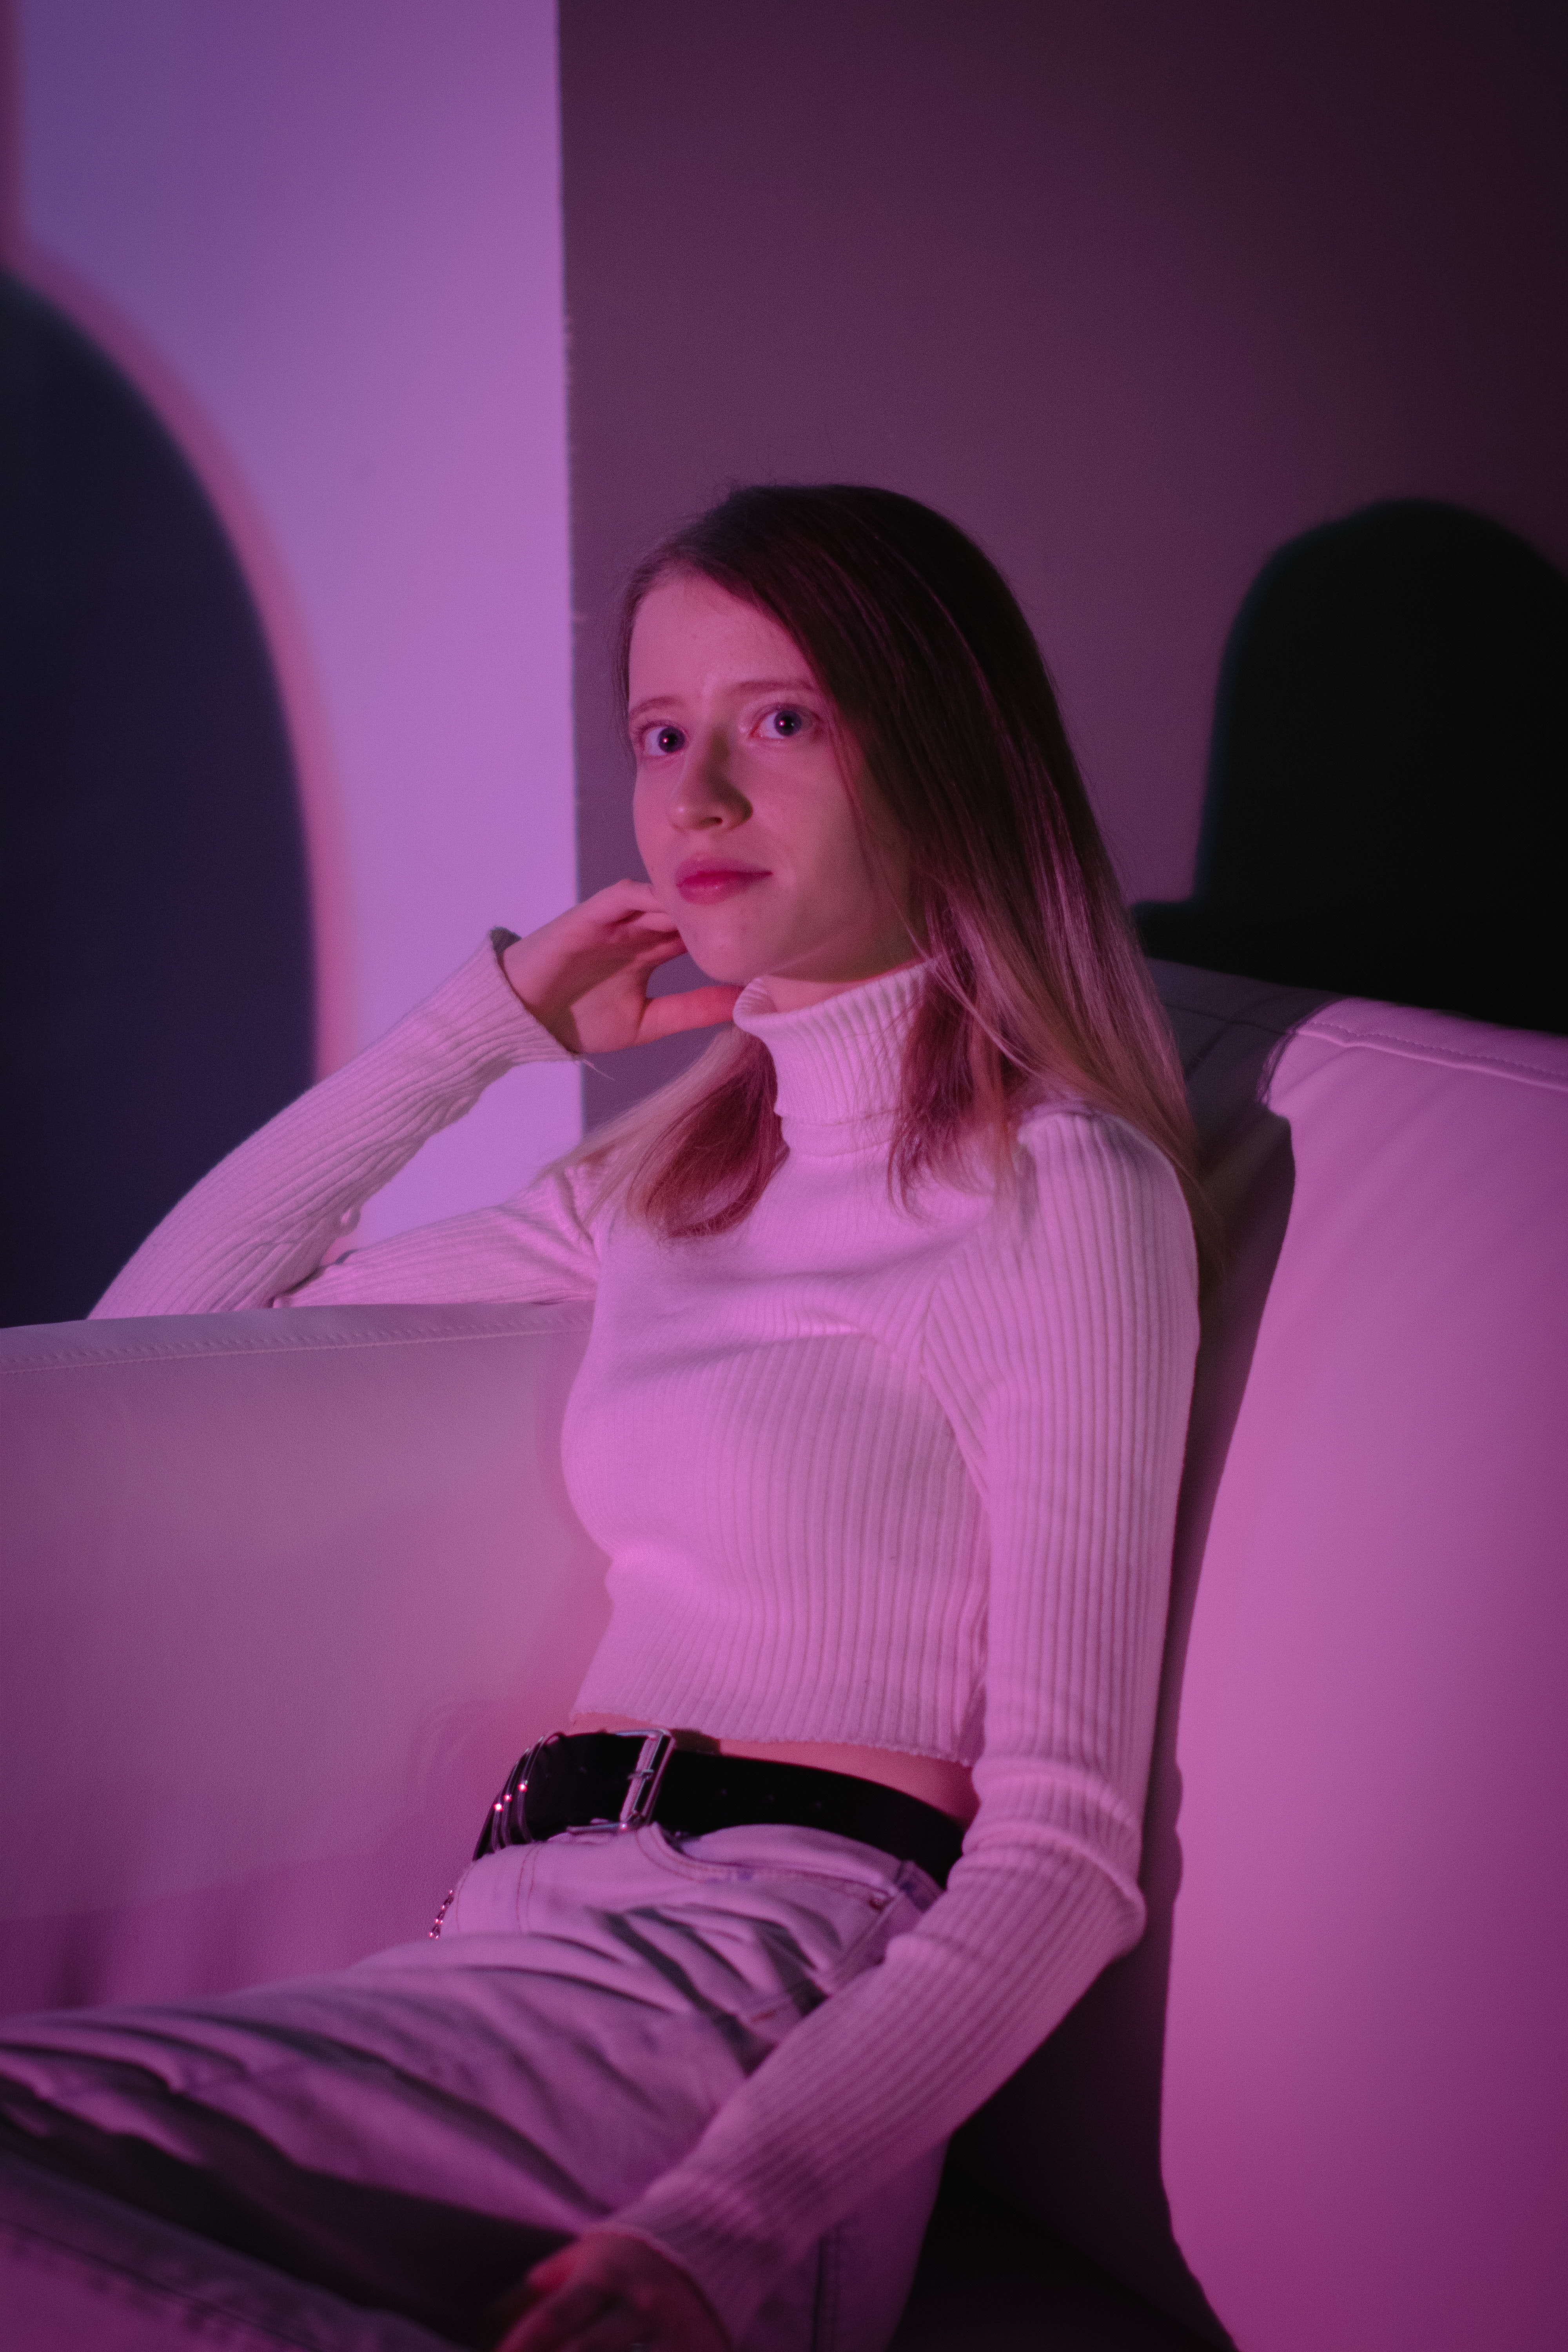
woman, lip, arm, shoulder, purple, flash photography, pink, thigh, comfort, entertainment, magenta, elbow, fun, event, fashion design, long hair, human leg, jewellery, audio equipment, electric blue, sitting, formal wear, brown hair, chair, t shirt, performing arts, performance, room, darkness, singer, portrait photography, conversation, photo shoot